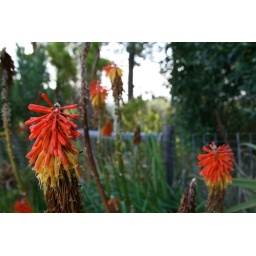
Photographed in the street near my house